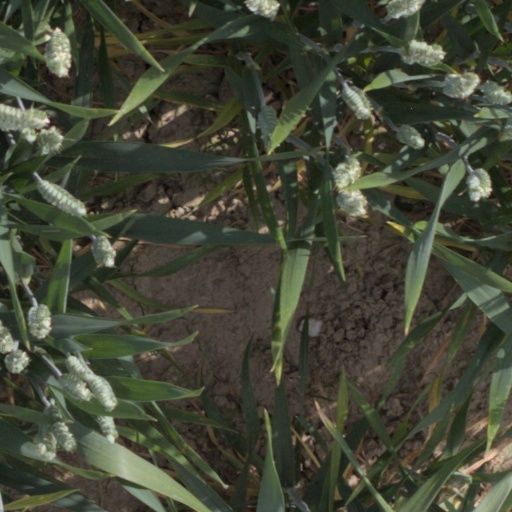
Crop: wheat